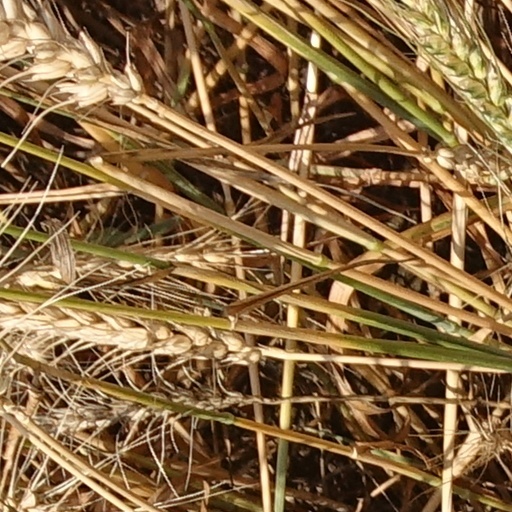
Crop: wheat